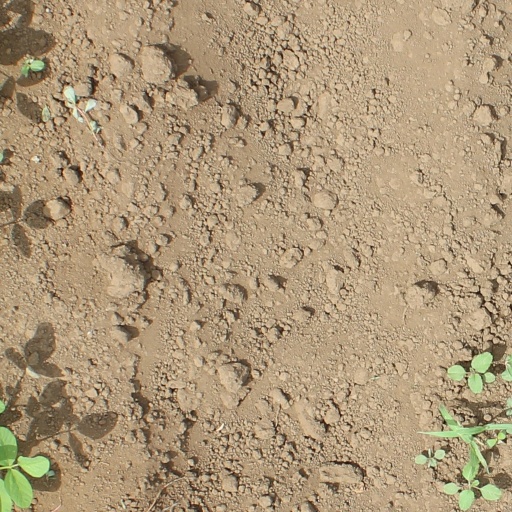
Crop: soybean